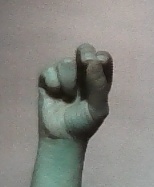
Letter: gaaf